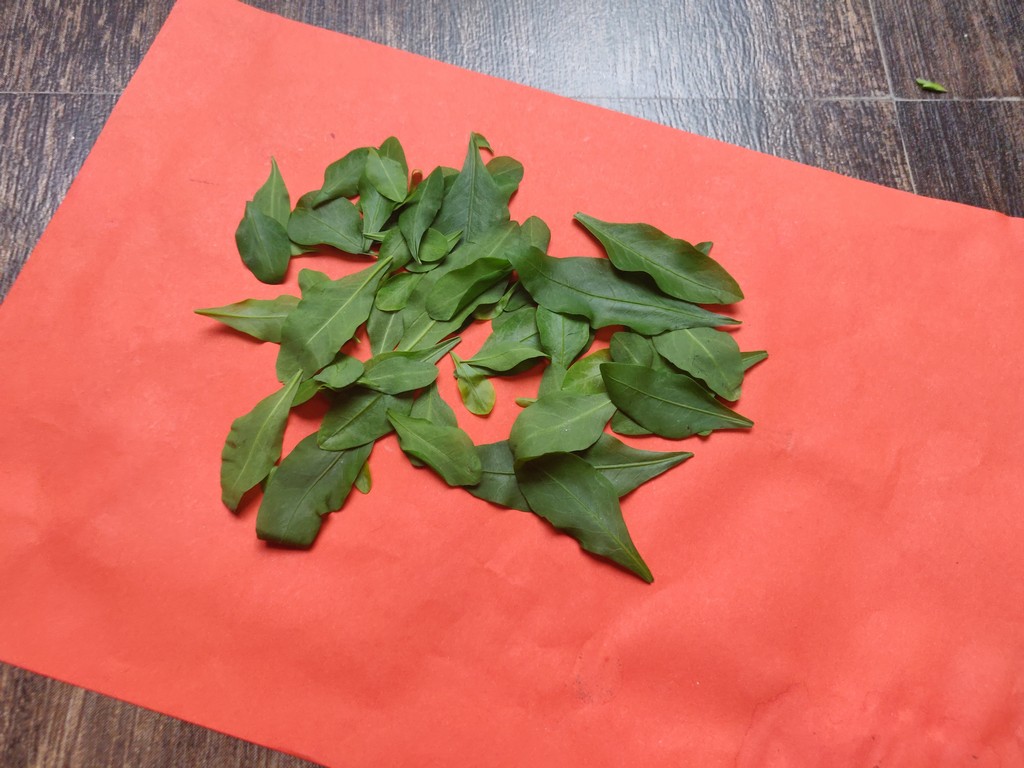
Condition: Healthy
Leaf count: multiple
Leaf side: unknown